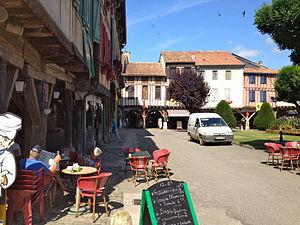
La bastide de Mirepoix en été